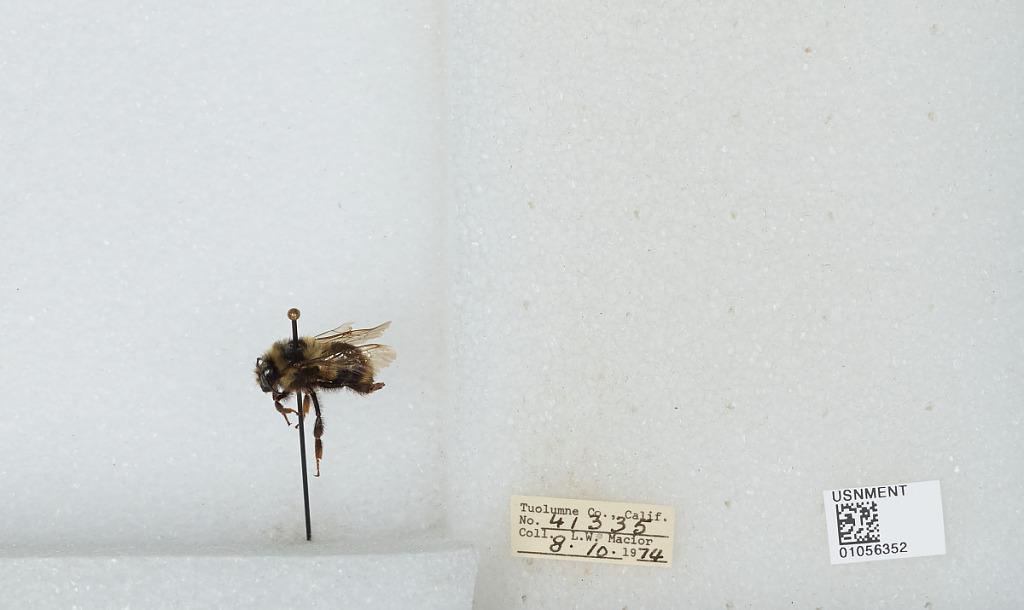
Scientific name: Bombus bifarius nearcticus
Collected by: L. Macior
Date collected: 1974-8-10
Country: United States
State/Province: California
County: Tuolumne
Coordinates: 38.02, -119.94